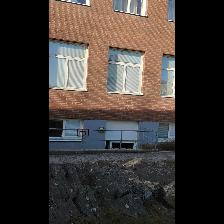
Label: NonHuman